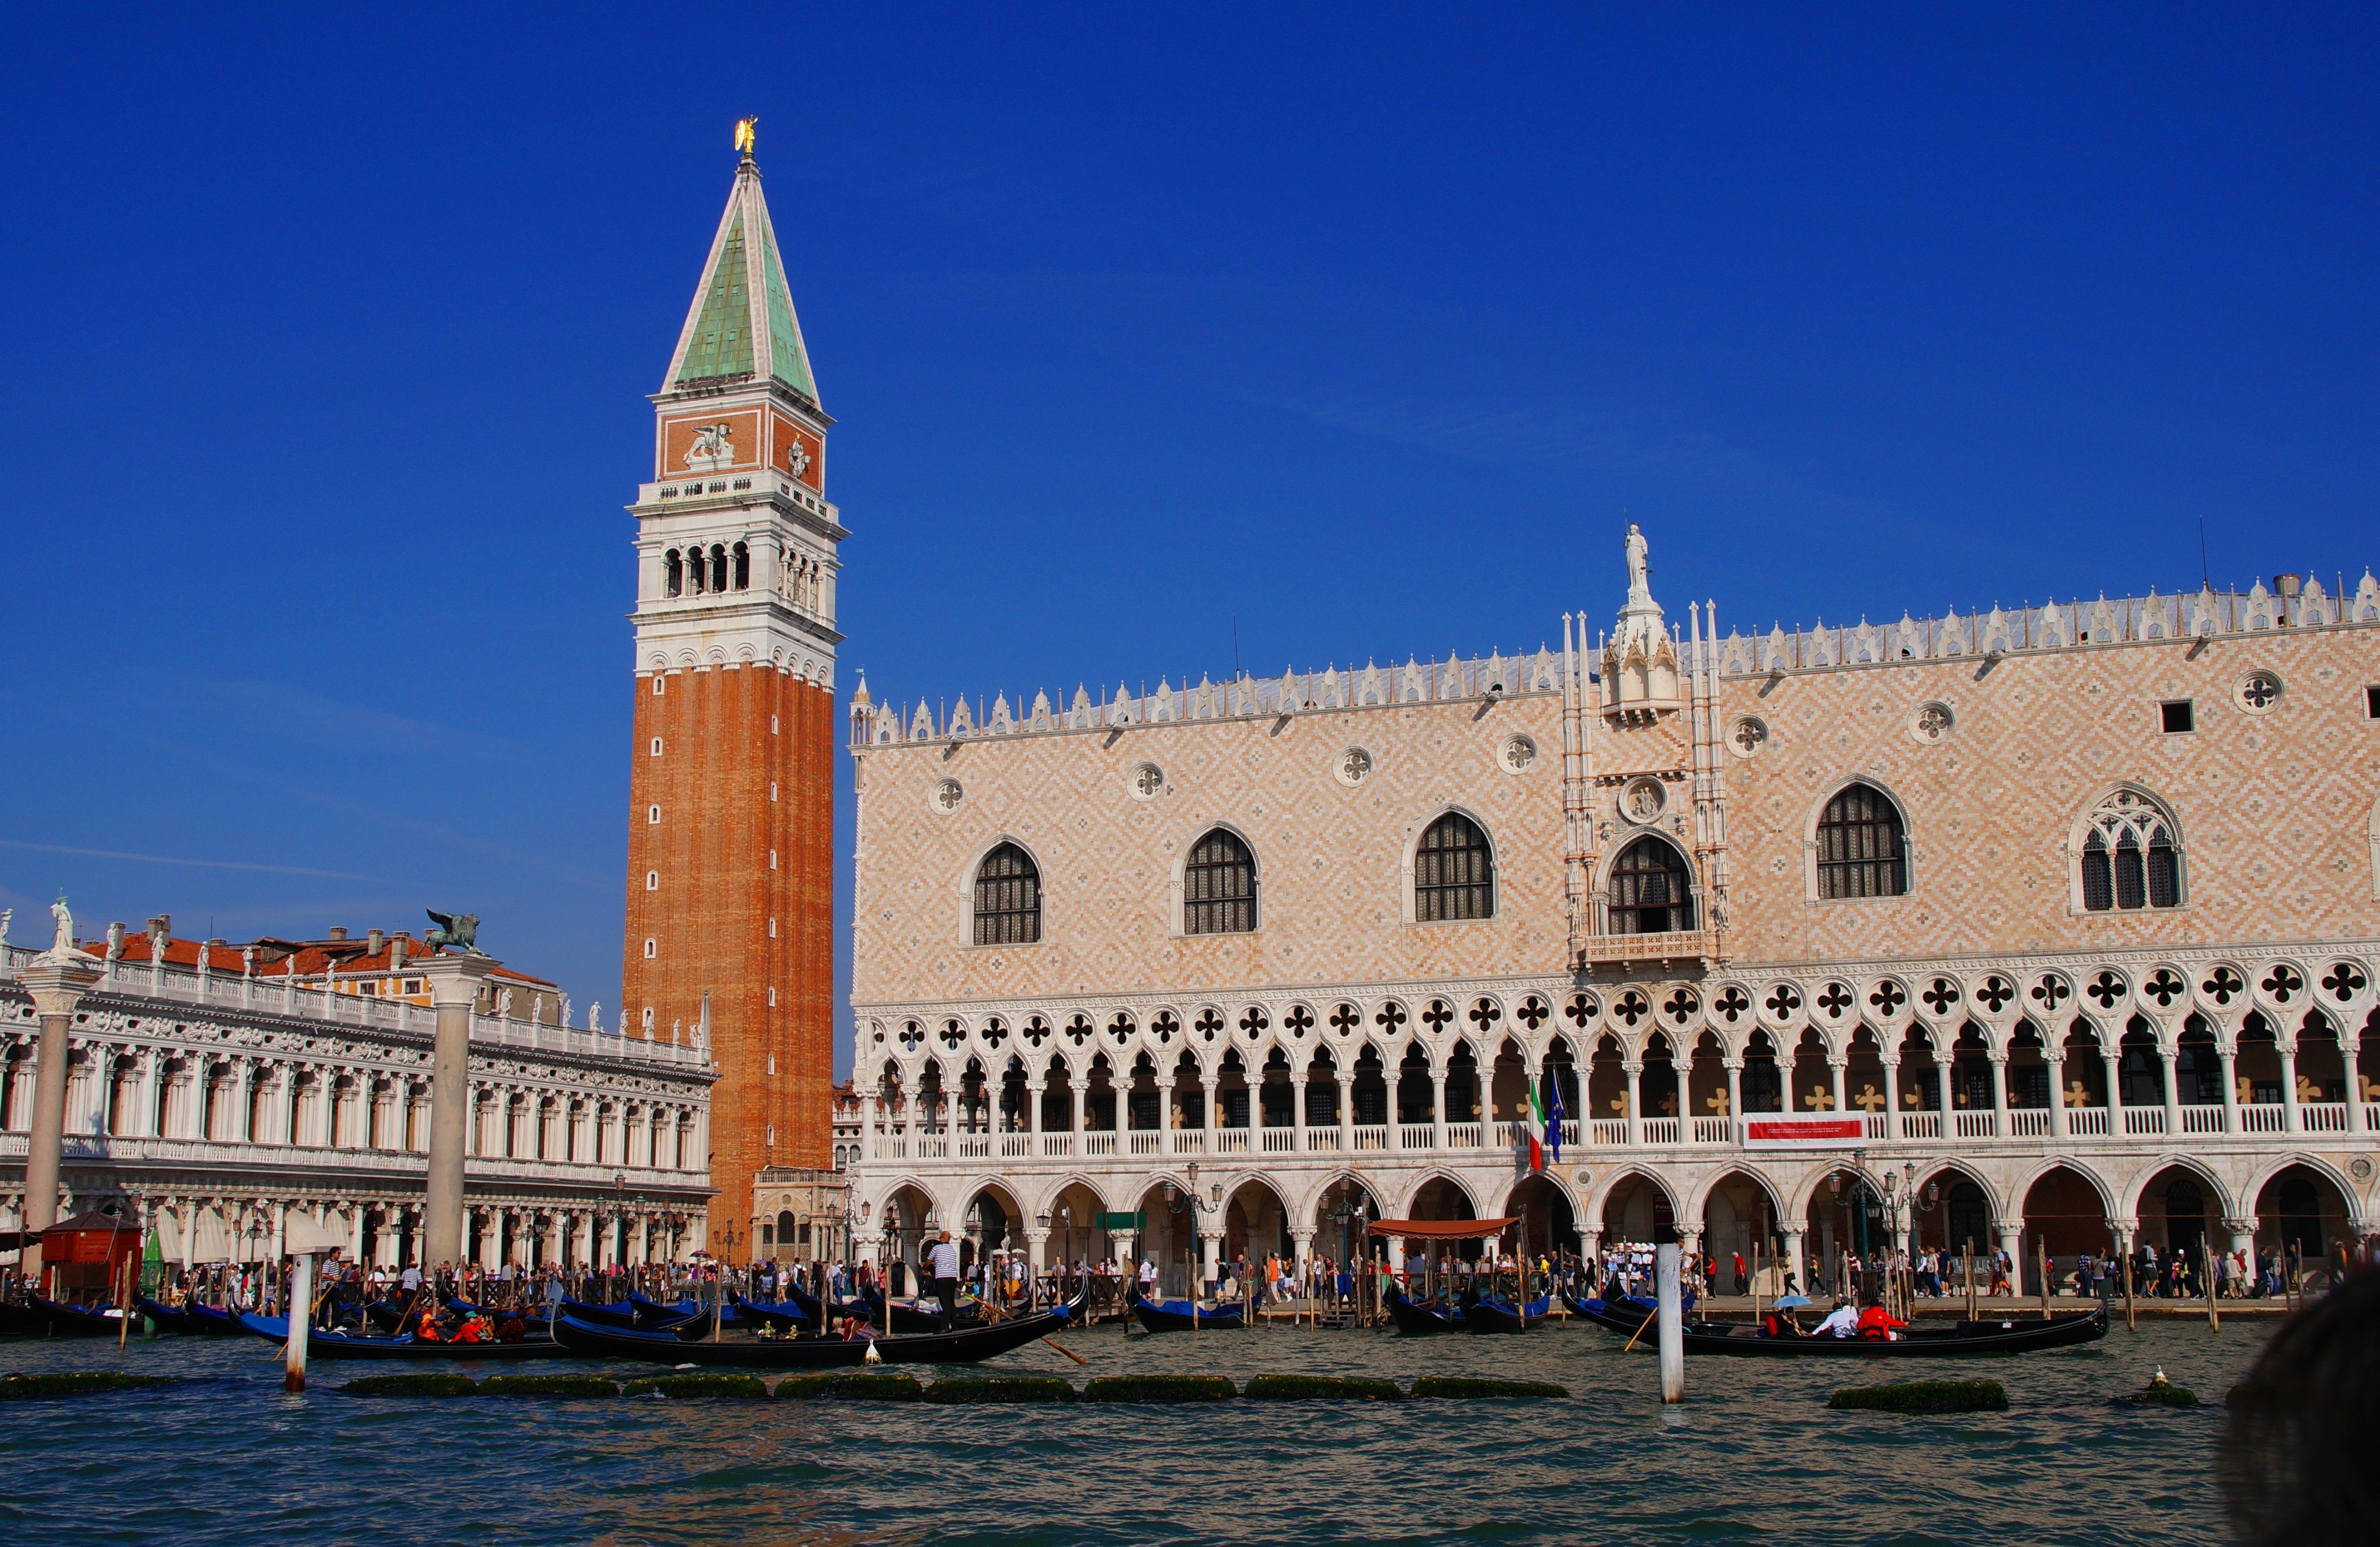
palace, vehicle, plaza, landmark, italy, venice, tourism, waterway, place of worship, town square, campanile, tours, doge's palace, st mark's square, markus tower, piazzetta san marco, markus l we, san todaro statue